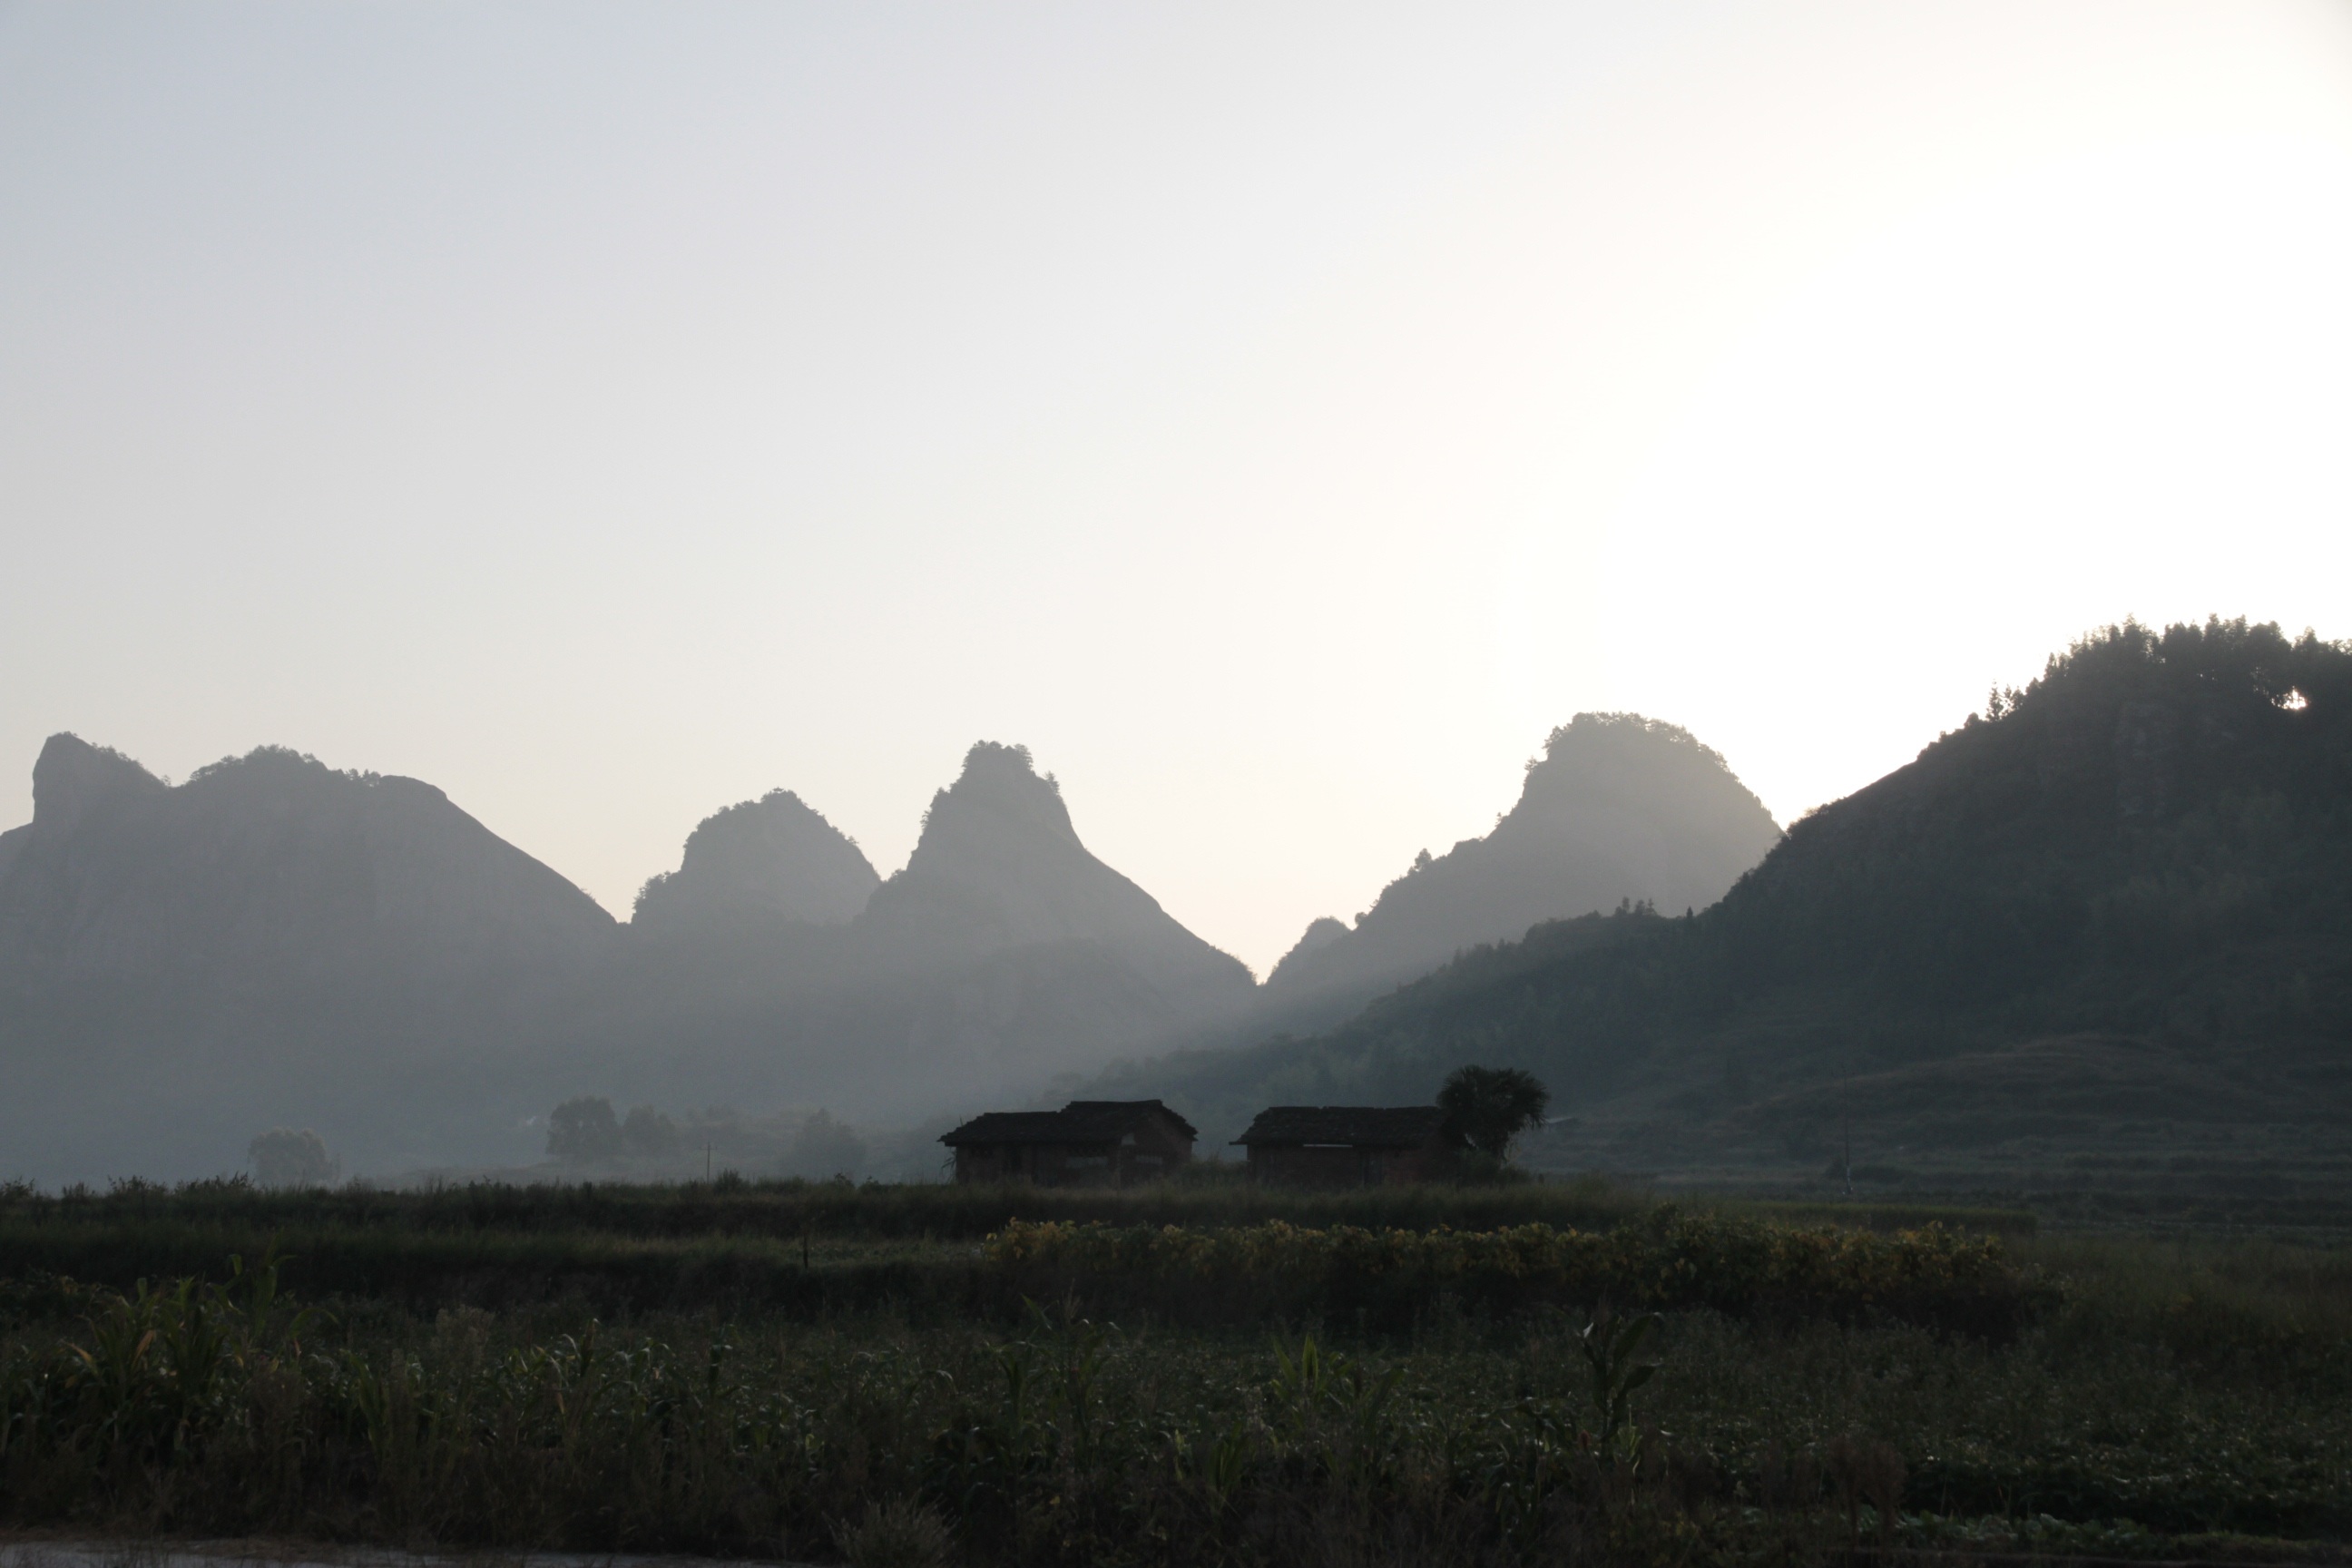
silhouette, mountain, mist, morning, hill, dawn, valley, mountain range, plain, badlands, plateau, loch, ecosystem, fujian, early in the morning, landform, foggy road, citylink, geographical feature, atmospheric phenomenon, mountainous landforms